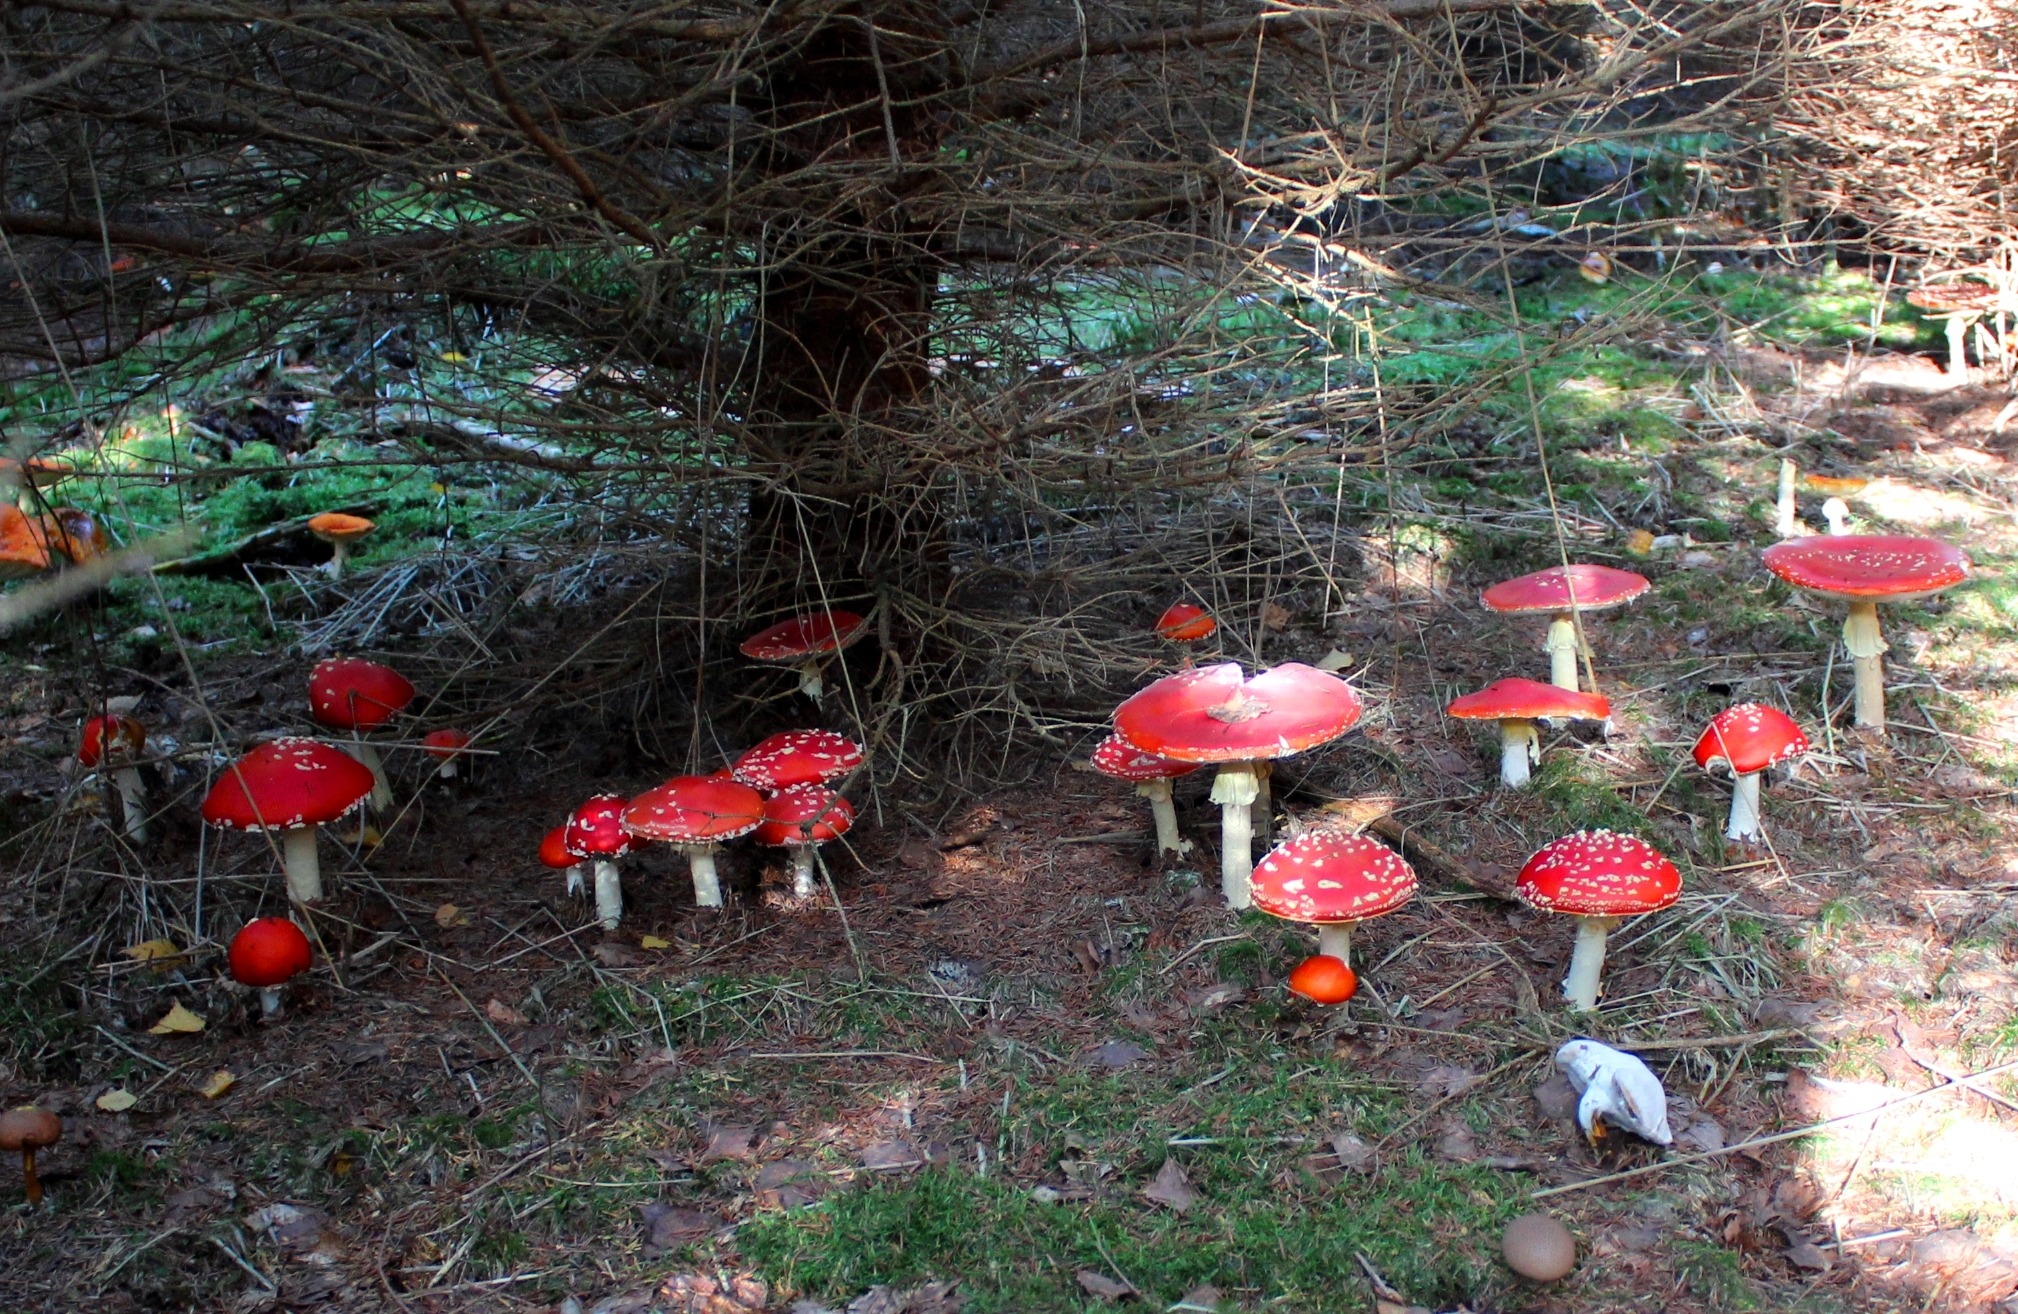
tree, nature, forest, leaf, flower, red, autumn, backyard, mushroom, garden, flora, forest floor, mushrooms, fly agaric, toxic, woodland, yard, luck, lucky guy, good luck, lucky charm